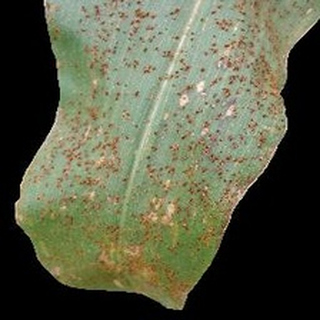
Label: corn_common_rust